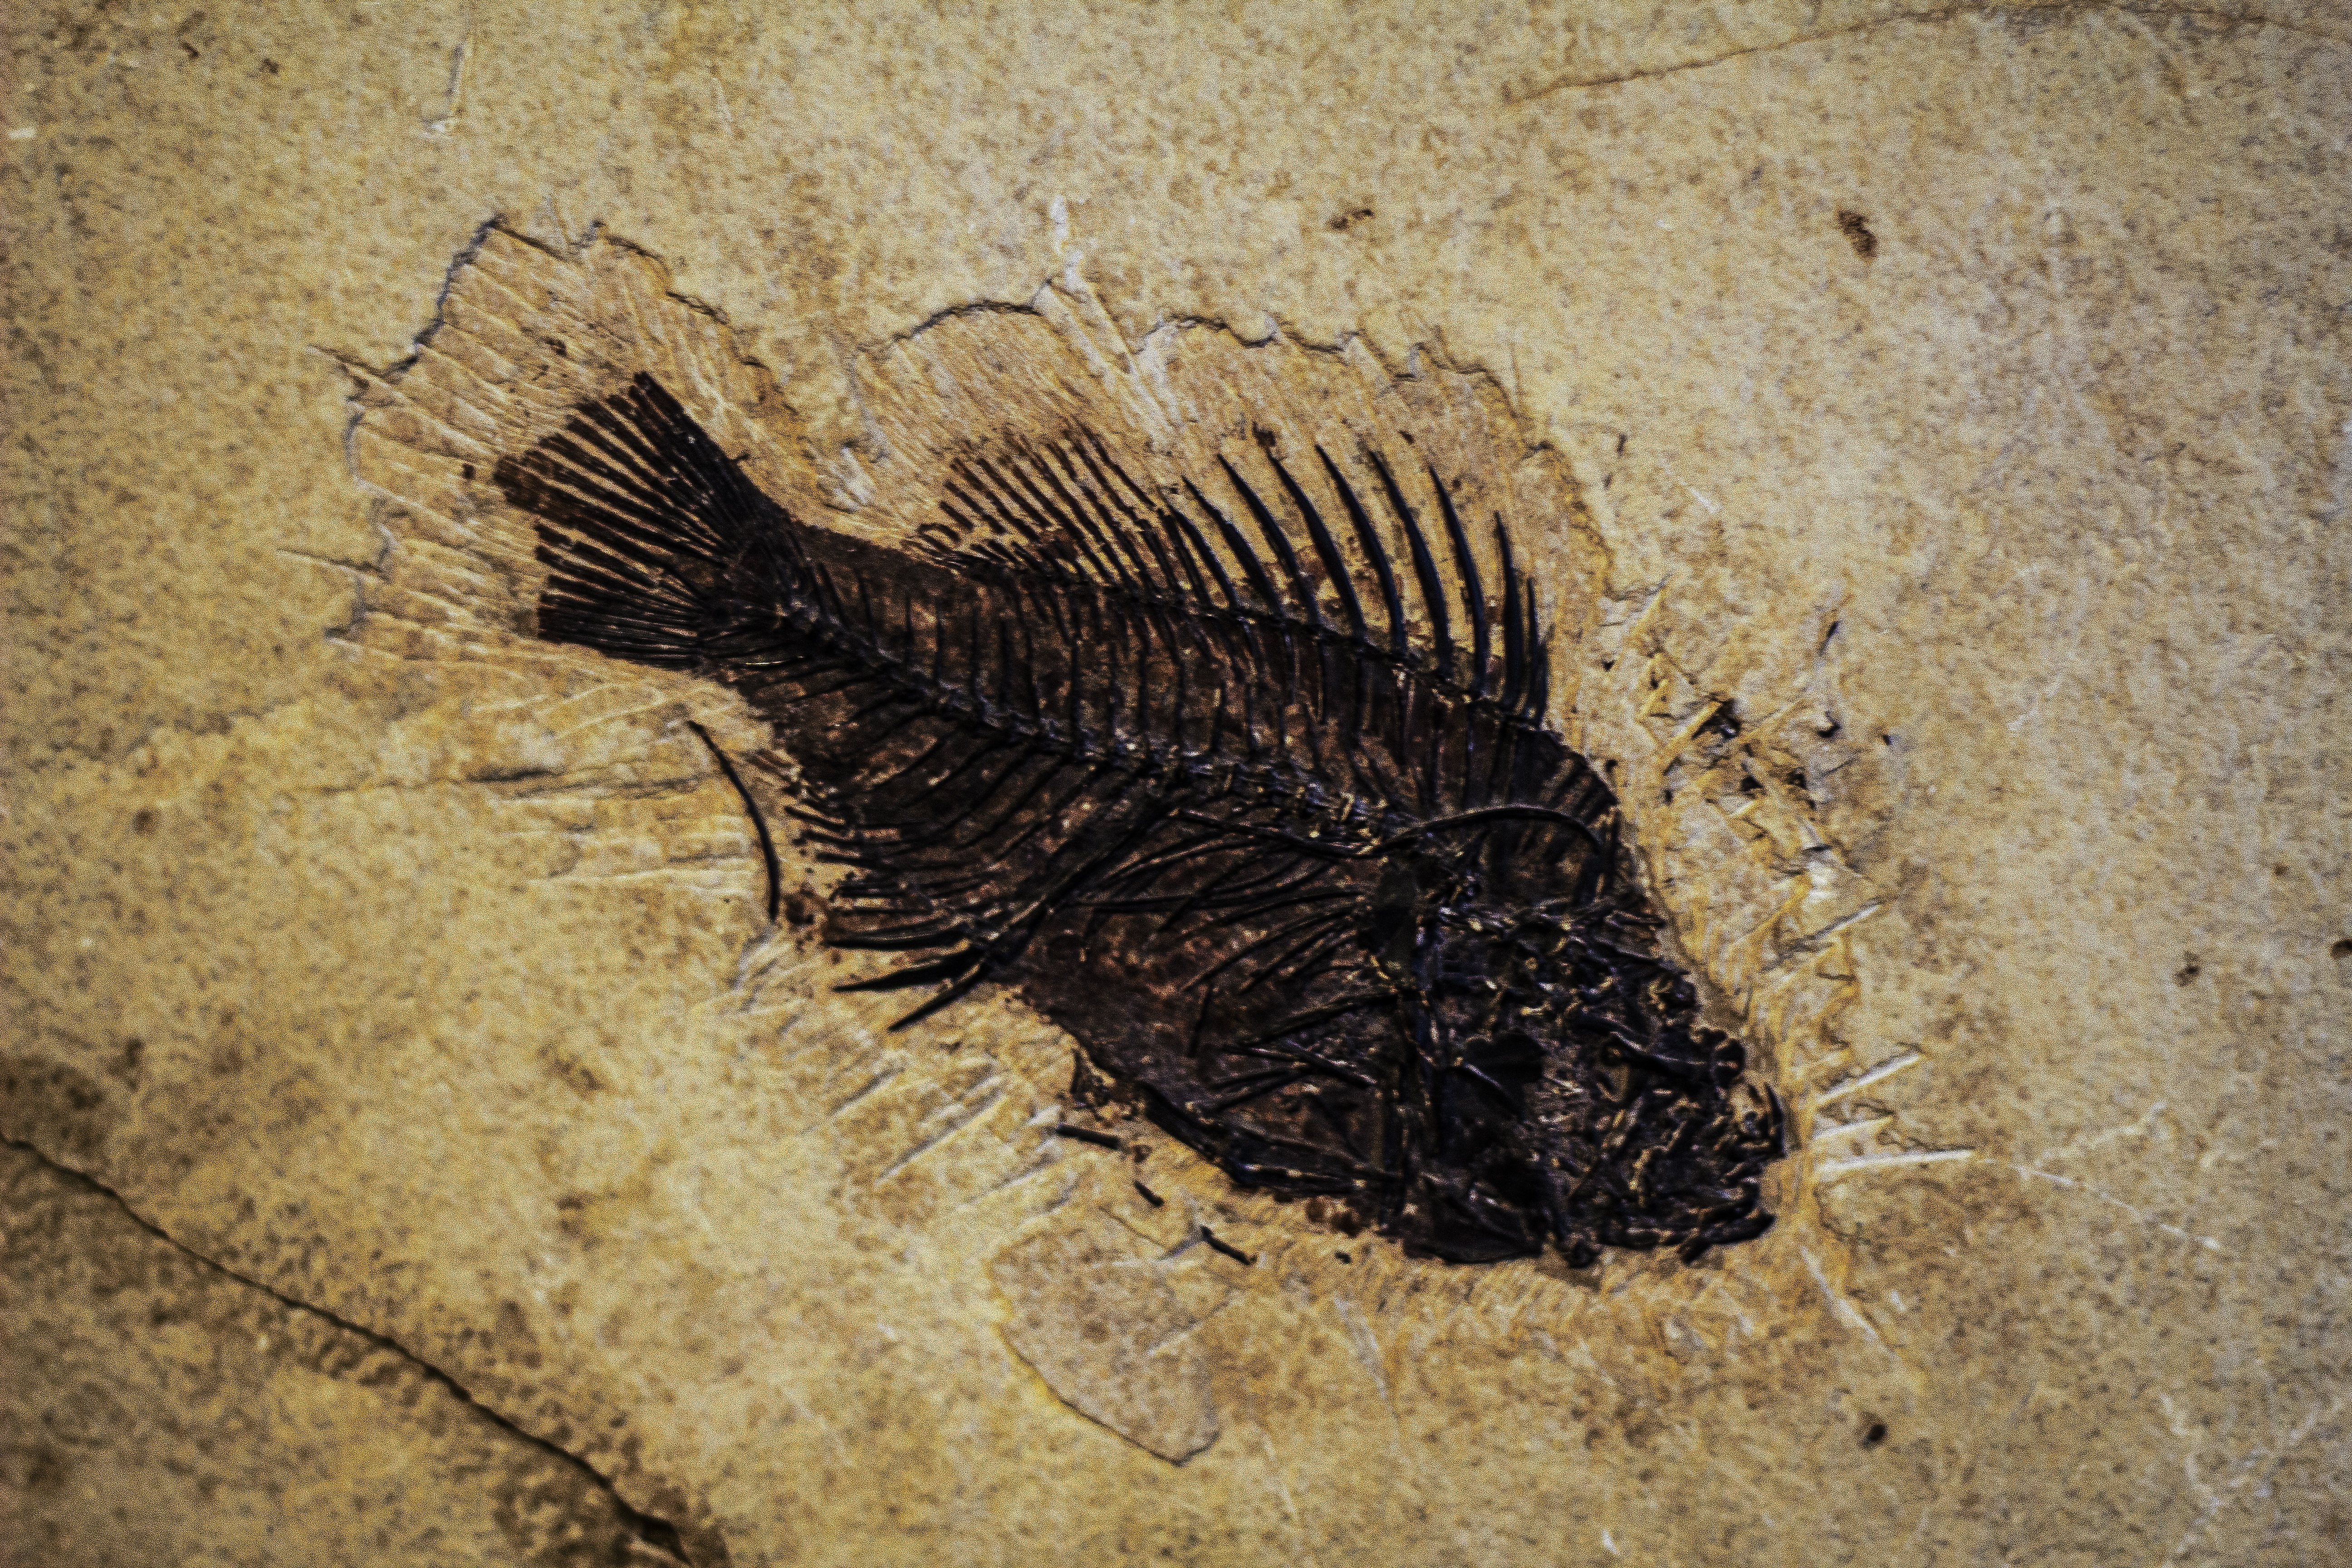
sand, wildlife, fish, fauna, trace, vegetation, reprint, fish reprint, fish in the sand, track in the sand, marine biology